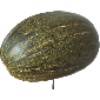
Label: Melon Piel de Sapo 1